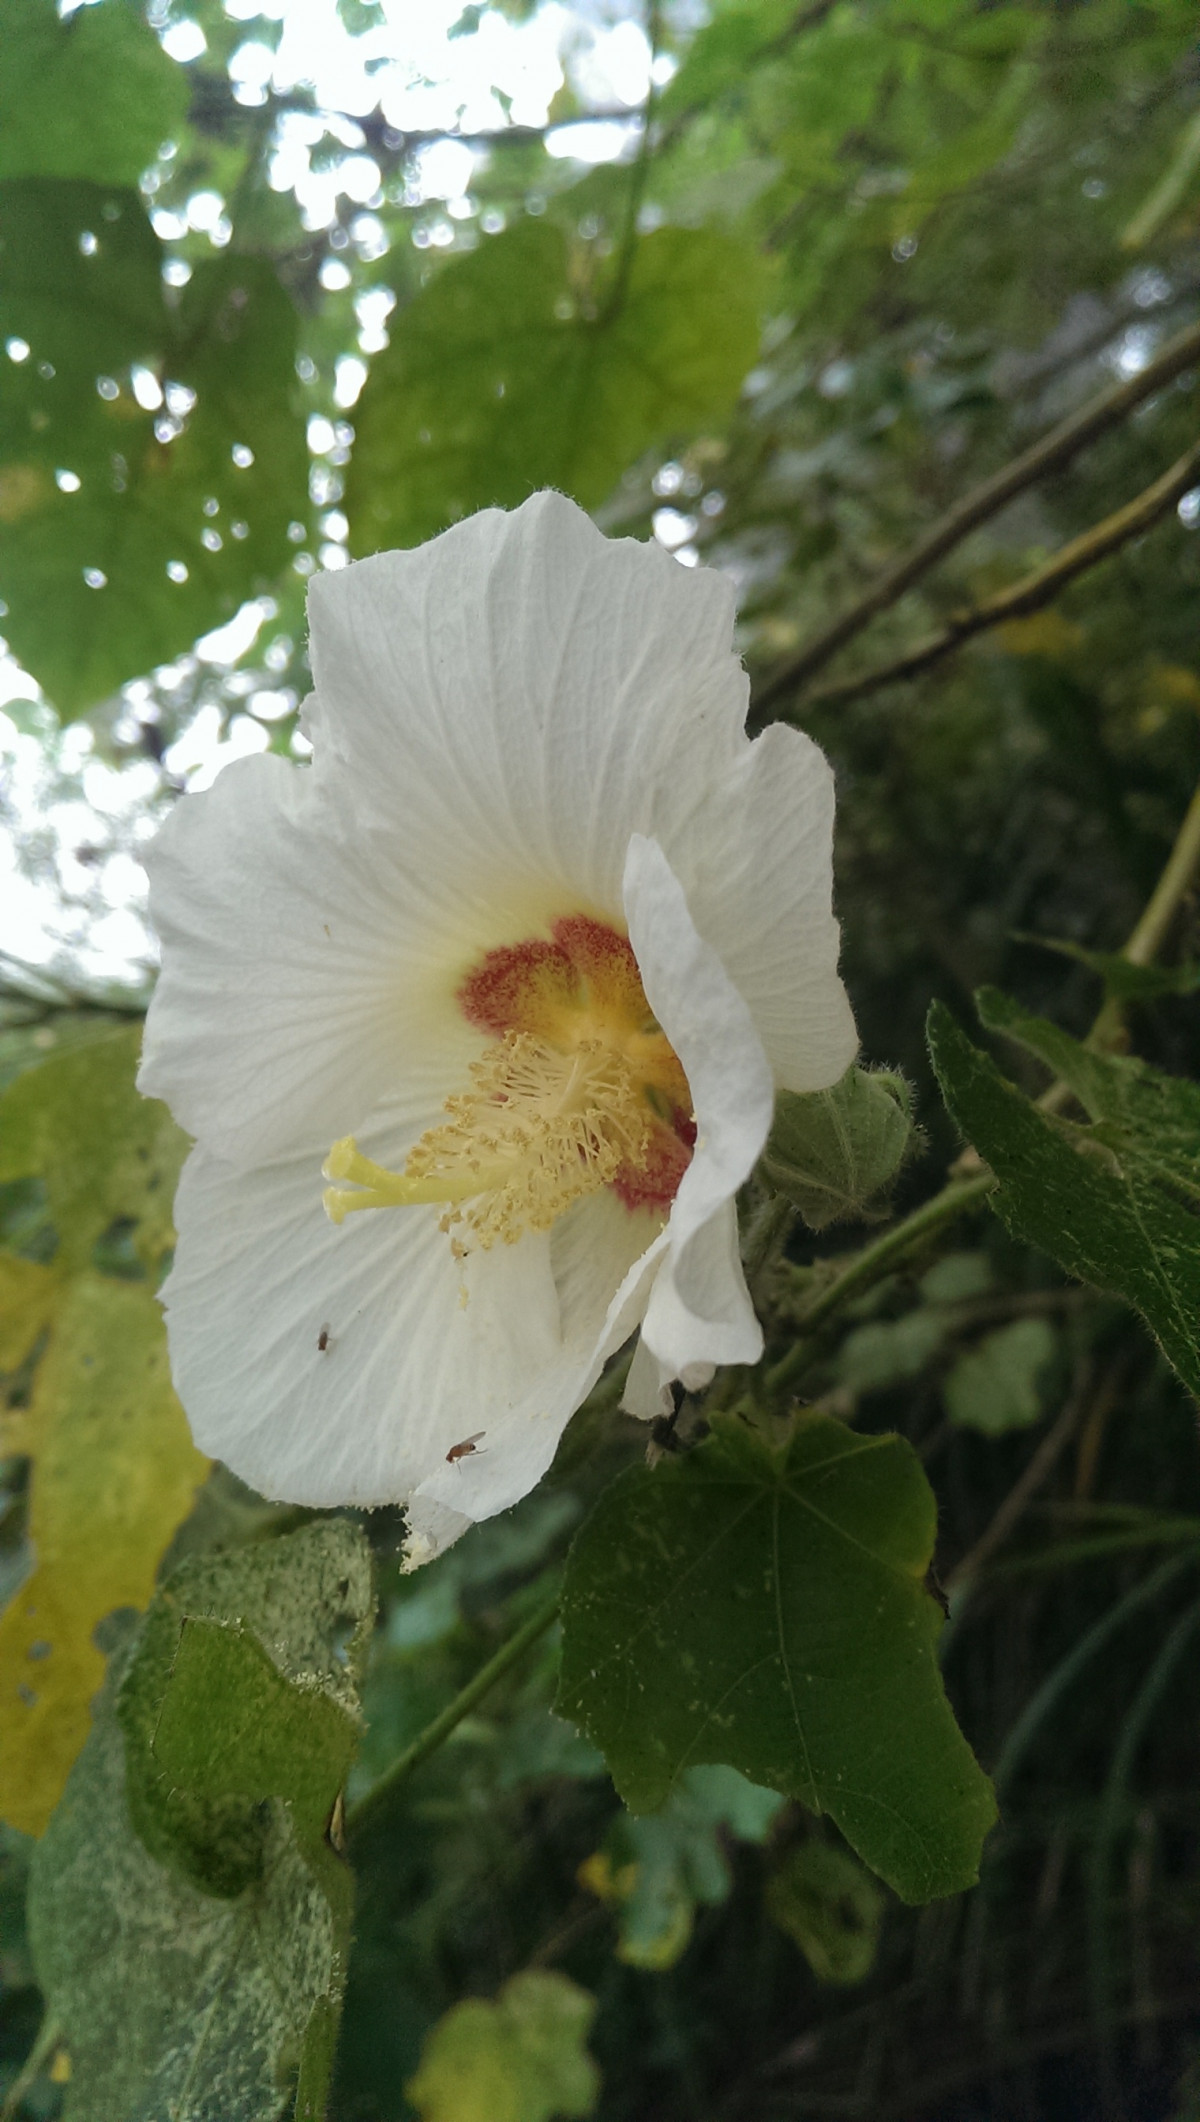
Tags: blossom, leaf, flower, petal, produce, botany, flora, wildflower, malvales, flowering plant, chinese hibiscus